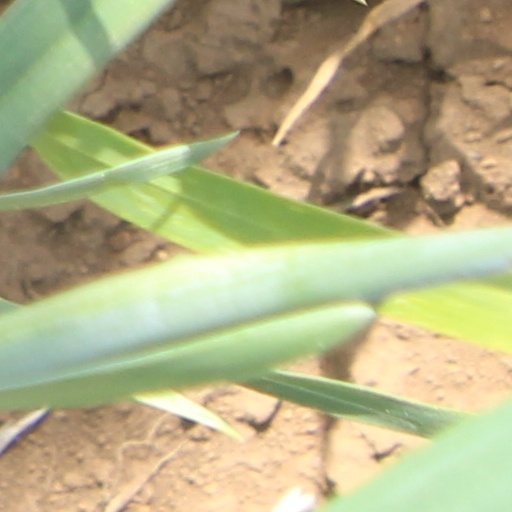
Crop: wheat